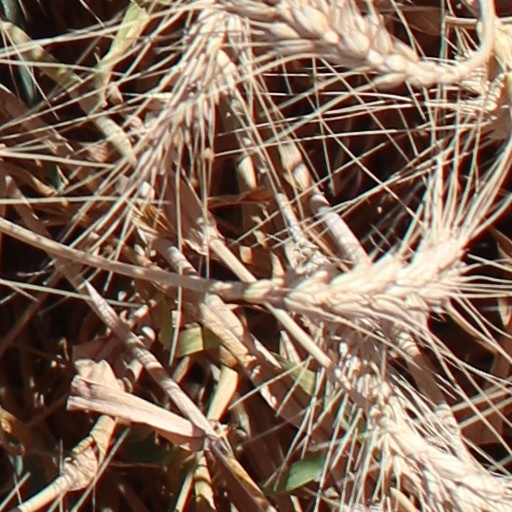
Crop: wheat